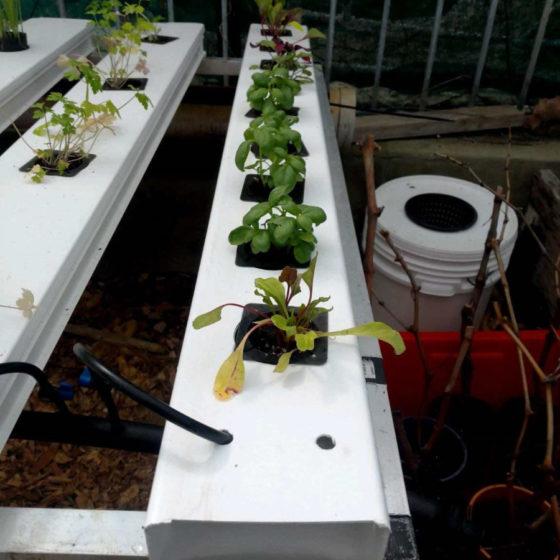
Mfumo wa kilimo cha haidroponi ambao mimea imepandwa kwenye mabomba meupe ya plastiki yenye mashimo maalumu ya kupandia na maji yenye virutubisho hupitishwa kupitia bomba la maji linaloonekana. Mimea inaonekana kuwa na afya nzuri ikionyesha ufanisi wa mbinu hii ya kisasa ya kilimo bila udongo. Kilimo hiki ni bora kwa mazao ya biashara.